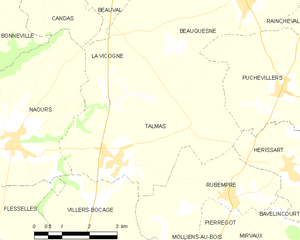
Carte des communes françaises Talmas